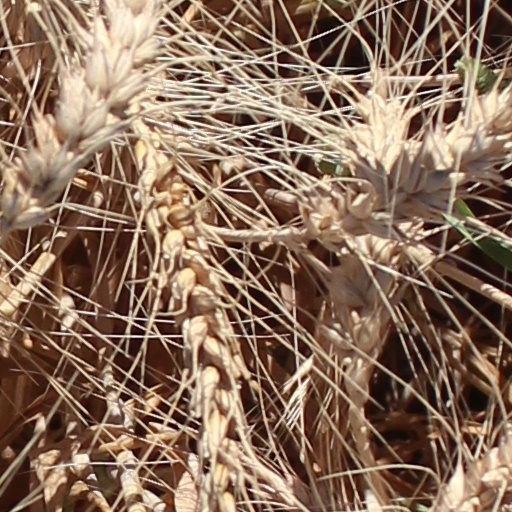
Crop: wheat